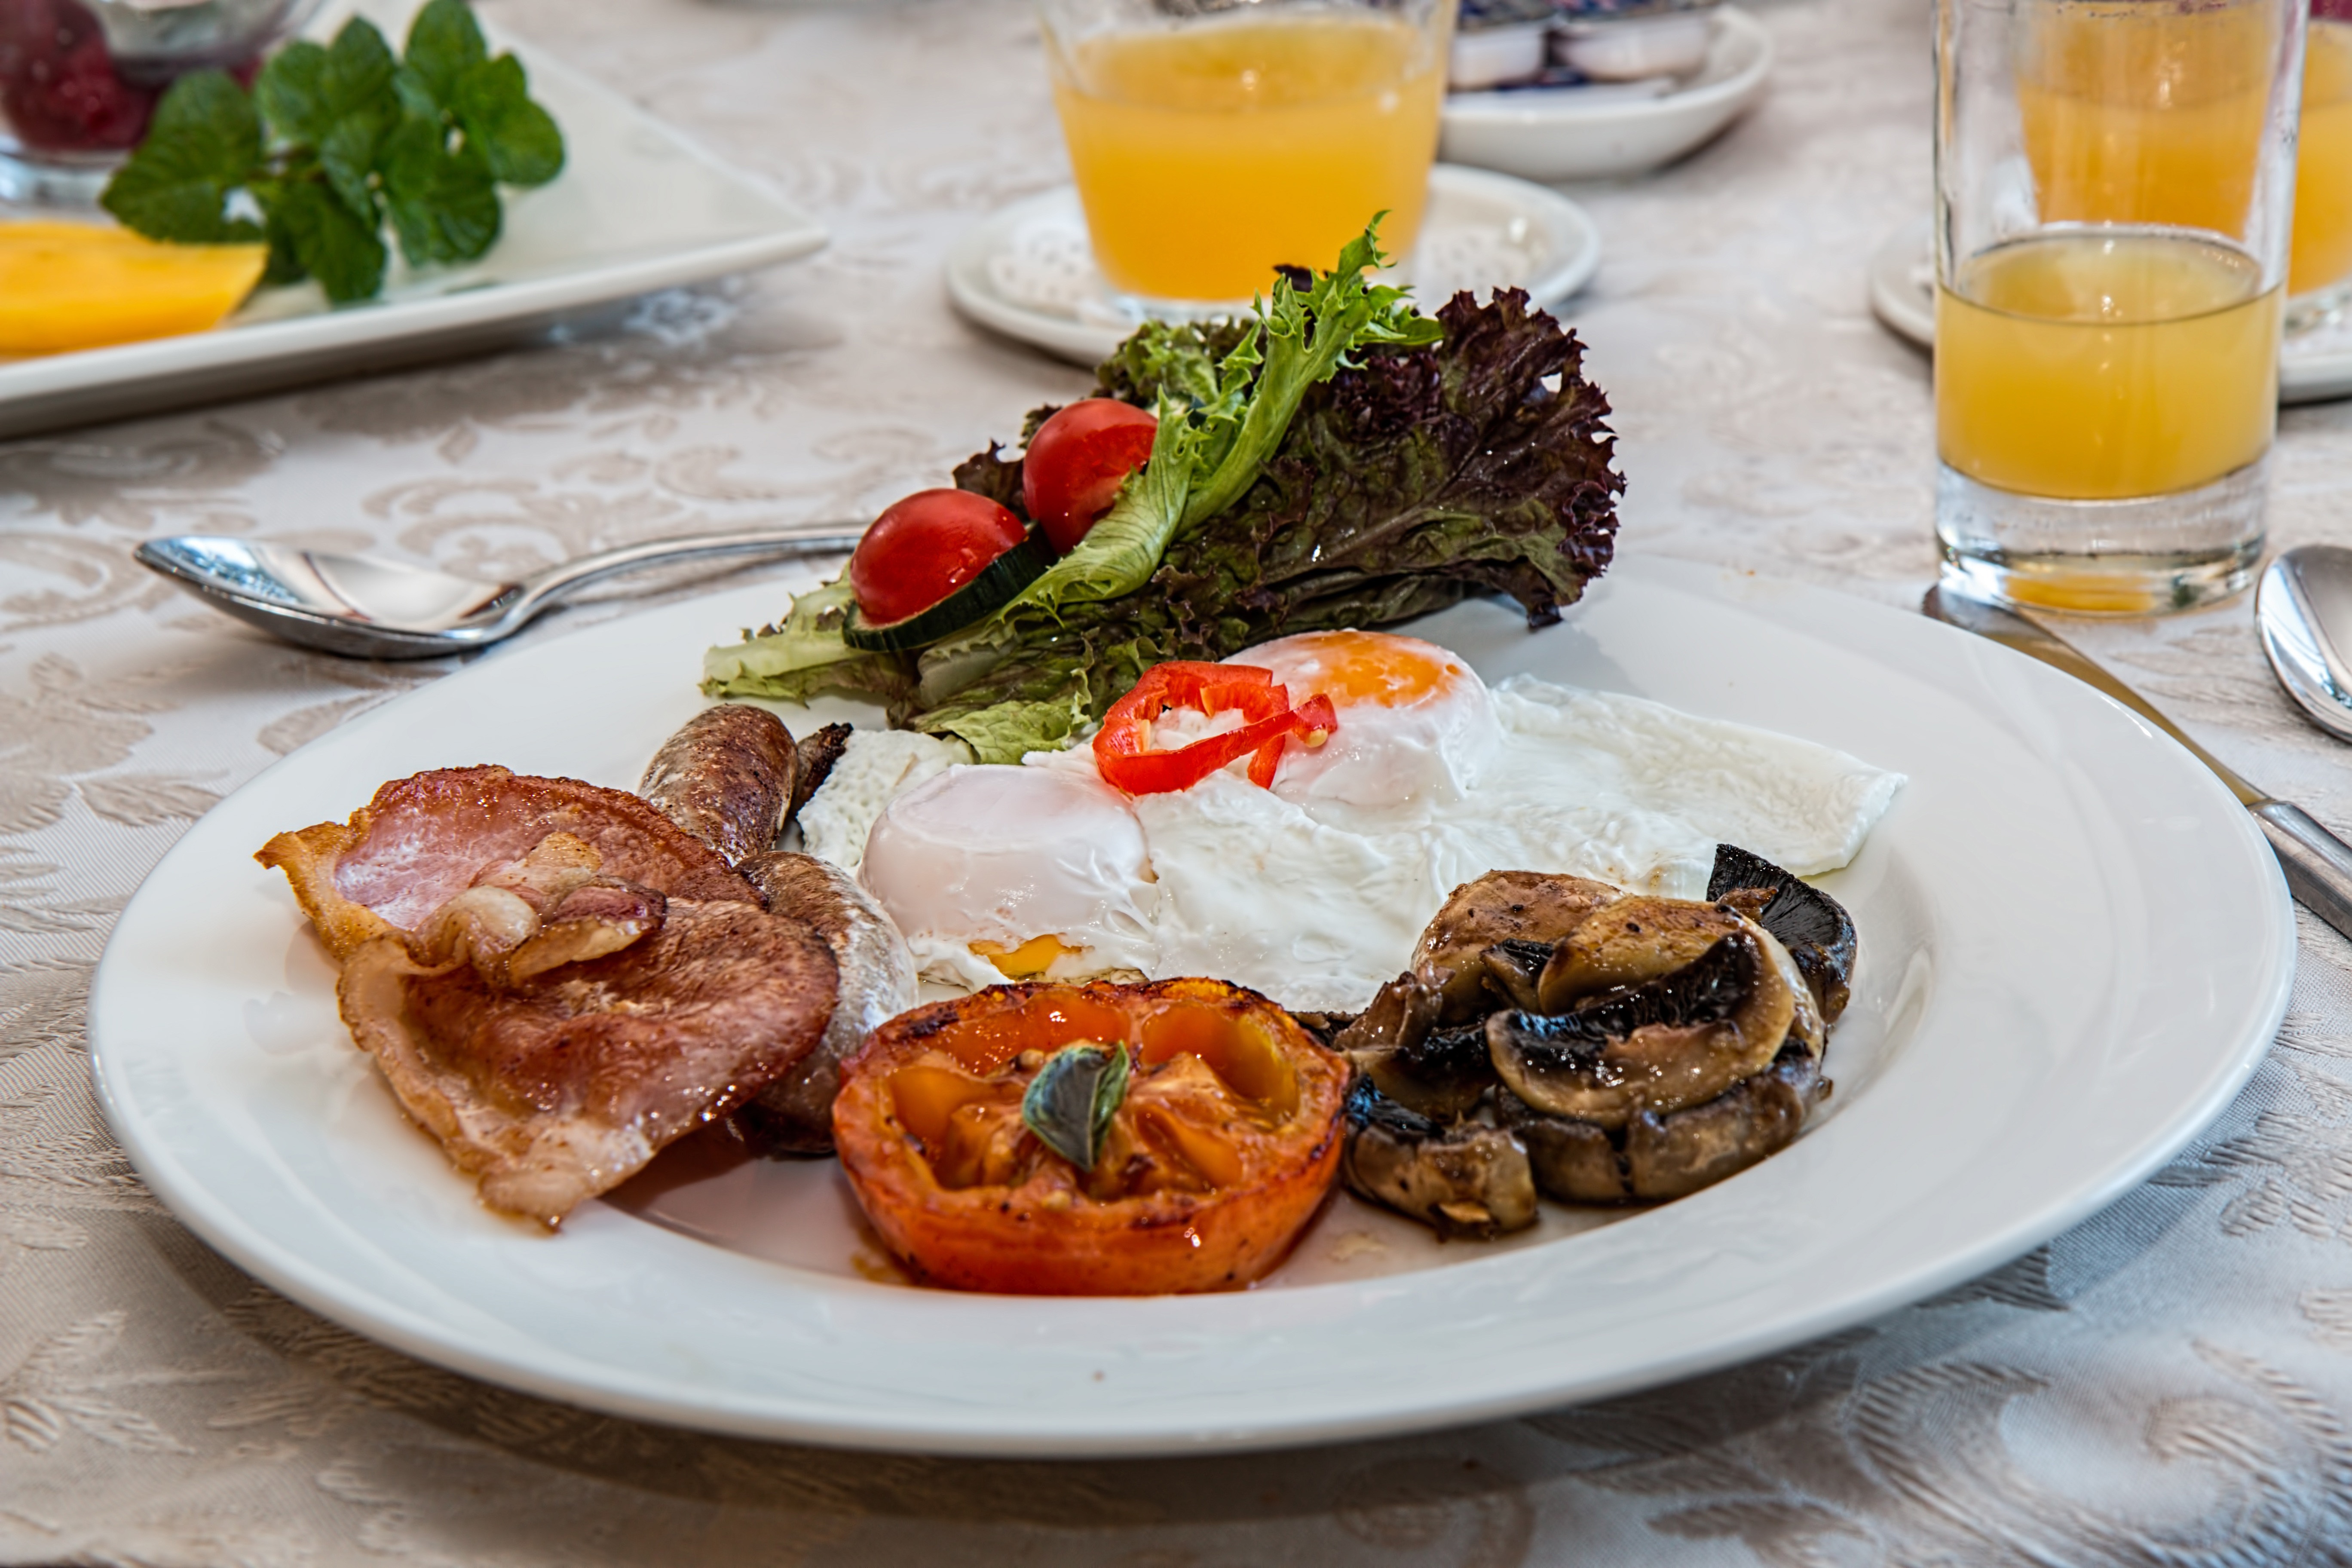
dish, food, cuisine, meal, ingredient, brunch, breakfast, full breakfast, produce, la carte food, recipe, garnish, vegetarian food, appetizer, antipasto, meat